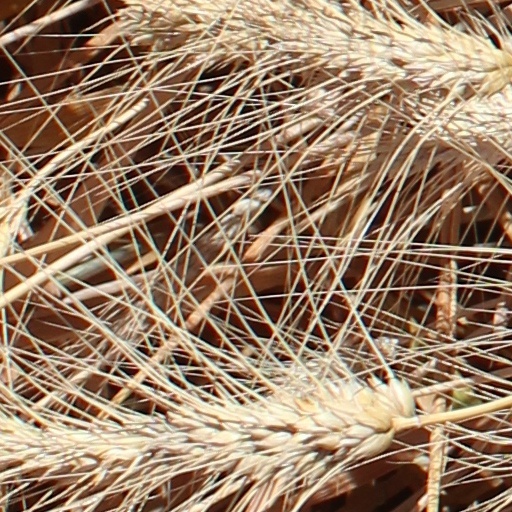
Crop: wheat